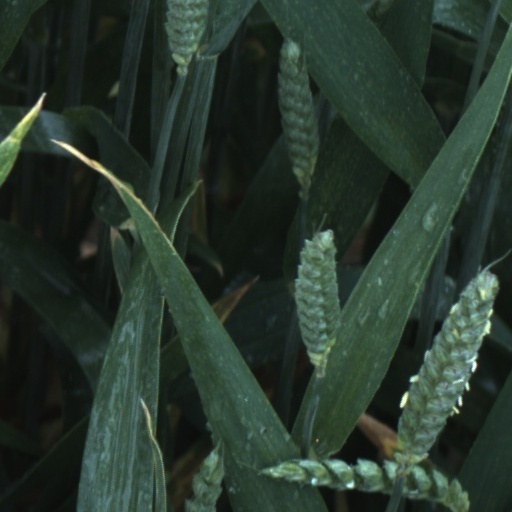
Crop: wheat